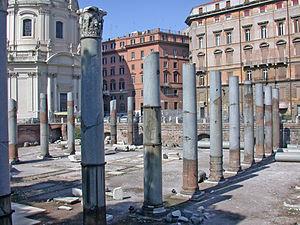
Cette liste des monuments de la Rome antique recense les monuments les plus importants construits à Rome ou à proximité immédiate, depuis la fondation de la ville jusqu'au début du VIIᵉ siècle.
La basilique Ulpia est une basilique civile construite à Rome entre 107, date du triomphe de Trajan pour ses victoires en Dacie, et 112 ap. J.-C., date de l'inauguration du forum de Trajan. Le plan de la basilique est peut-être l’œuvre de l'architecte Apollodore de Damas mais son rôle dans la construction n'est pas bien établi.